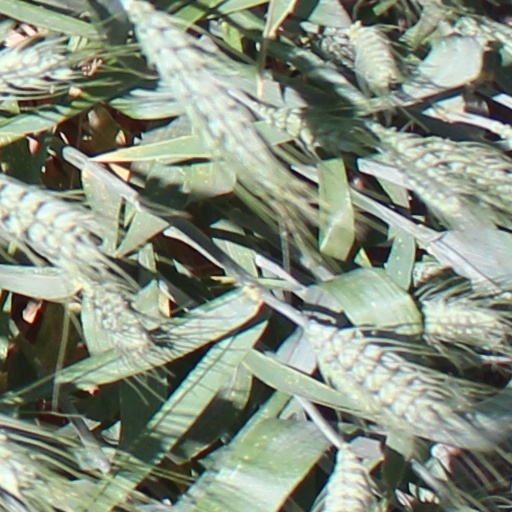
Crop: wheat